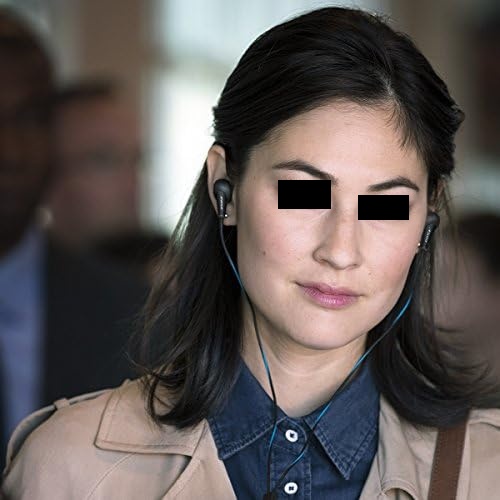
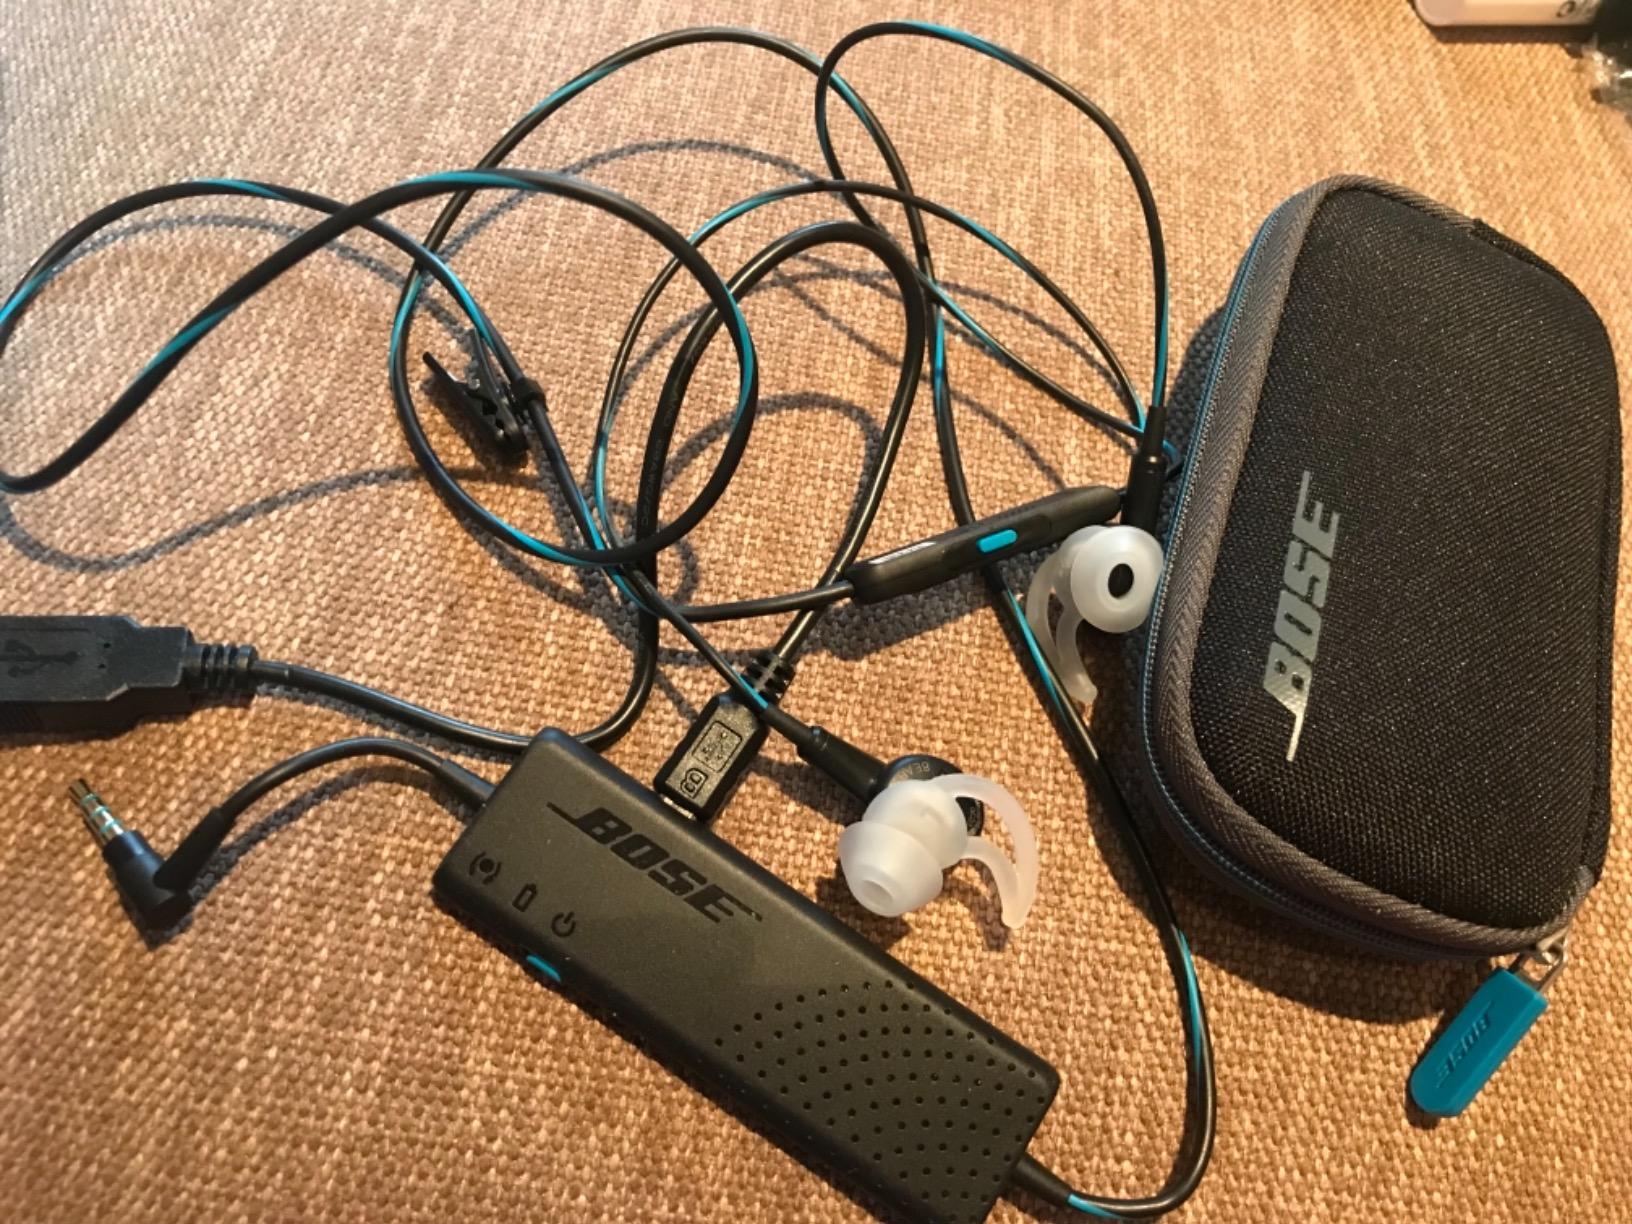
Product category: headphones
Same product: yes